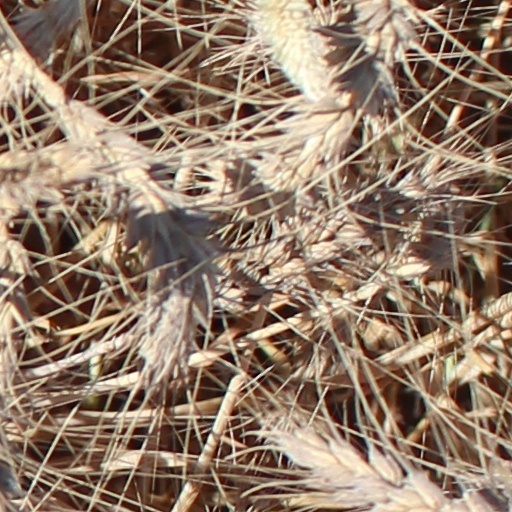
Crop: wheat